James B. McCreary

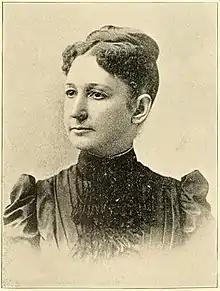
Catherine Hughes McCreary

Following the war, McCreary resumed his legal practice. On June 12, 1867, McCreary married Catherine "Kate" Hughes (April 15, 1844 – October 22, 1908), the only daughter of Julia Ann Smith and Thomas Hughes, a wealthy Fayette County farmer. The couple had one son.